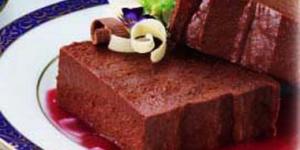
pate de rocio